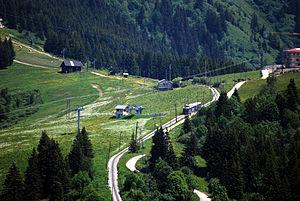
Rame du TMB entre le Col de Voza (aval) et Bellevue (amont).
Le tramway du Mont-Blanc ou TMB est une ligne de chemin de fer à crémaillère du massif du Mont-Blanc qui relie la gare SNCF de Saint-Gervais au glacier de Bionnassay en Haute-Savoie. Initialement la ligne devait atteindre le sommet du mont Blanc. Elle est la plus haute ligne de chemin de fer de France.